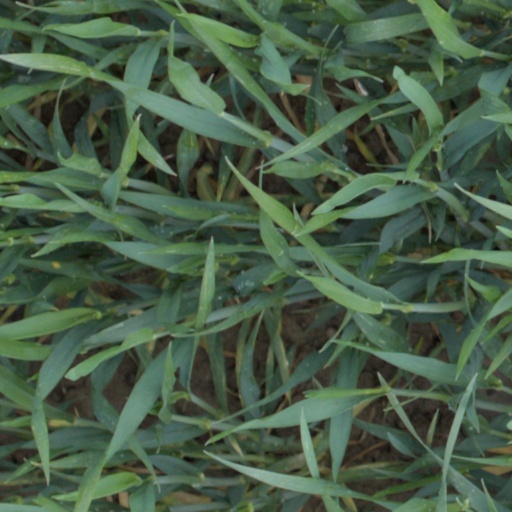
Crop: wheat